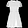
Label: Dress